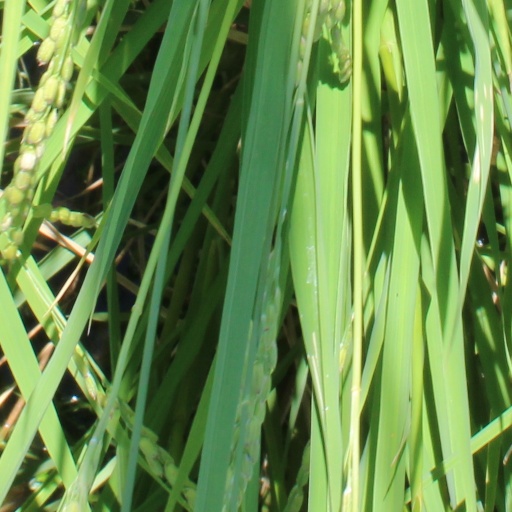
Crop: rice